Cooper's hawk

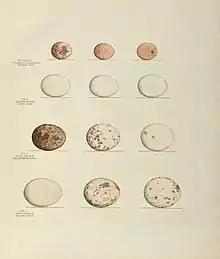
The second row shows the unmarked eggs of Cooper's hawks, compared to those of American kestrels (line 1), red-shouldered hawks (line 3) and red-tailed hawks (line 4).

Birds are by far the leading prey for Cooper's hawks in most areas. A wide diversity of birds, considerably over 250 species, are known to be taken, constituting more than three-quarters of known prey species for these hawks. A Cooper's hawk is estimated to kill an average of two birds a day, or 700 birds a year. Although prior data mostly reflected the taking of adult birds, a study in Wisconsin revealed that Cooper's hawks may largely take young of the year, mostly fledglings but also not infrequently nestlings, during the breeding season. 74% of ageable bird prey in this study were young of the year. Similarly, in Michigan during summer, immature birds were more than 2.5 times more often delivered to Cooper's hawk nests than adult birds. In one case, a Cooper's hawk was seen to fly away with an entire occupied nest of American goldfinches ("Spinus tristis"). One study determined that birds that nest in the canopy level tended to nest fairly close to this hawk but those with mid-level, shrub level and ground level nests nested farther away, indicating that non-canopy-nesting birds are generally taken during the breeding season. Key to prey selection for Cooper's hawk is the availability and abundance of birds in a given region. Therefore, the extremely numerous American robin ("Turdus migratorius") appears to be the most widely reported prey species. Robins were the leading prey species in northwestern Oregon, at 19.6% of 281 prey items, Lopez Island, Washington, 23.4% of 107 prey items, in Victoria, British Columbia, at 34.6% of 2896 prey items and prominent but ranked second also in California (Berkeley and Albany) food studies, 24.5% of 1057 prey items. The robin is regularly hunted in all seasons due to its commonality in exurban regions, with both adults, at estimated averages of when taken, and young being relatively easy for them to access. Beyond the common robin, nearly all thrushes in North America (excluding one species whose breeding range is largely north of Cooper's range and one rare, little-studied species) are opportunistically hunted by Cooper's hawks. The closest rival to the robin in being most widely taken as prey for Cooper's hawks may be the common starling ("Sturnus vulgaris"), a non-native bird in North America with mean weights when taken of . The starling was the main food for these hawks in Ithaca, New York, at 28.2% of 857 prey items, and Terre Haute, Indiana, at 56.5% of 57 prey items, and taken in large but somewhat secondary numbers in Missouri, Michigan, and Victoria, British Columbia. In the urban environment of Terre Haute, it was found that starlings were taken in almost the same proportion as starlings were of all birds observed by researchers (i.e. they were 60% of 2146 individual birds seen).